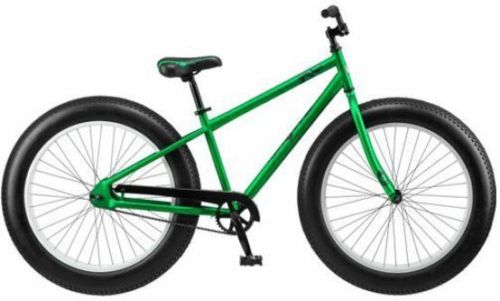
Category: bicycle